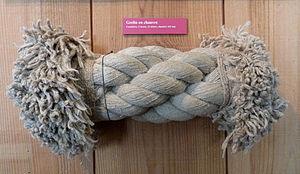
Section d'un grelin en chanvre (4 aussières, 3 torons, 12 mètres, diamètre 165 mm) exposé à la Corderie Royale de Rochefort
Le cannabis est un genre botanique qui rassemble des plantes annuelles de la famille des Cannabaceae. Ce sont toutes des plantes originaires d'Asie centrale ou d'Asie du Sud. La classification dans ce genre est encore discutée. Selon la majorité des auteurs il contiendrait une seule espèce, le Chanvre cultivé, parfois subdivisée en plusieurs sous-espèces, généralement sativa, indica et ruderalis, tandis que d'autres considèrent que ce sont de simples variétés. Les plantes riches en fibres et pauvres en Tétrahydrocannabinol donnent le « chanvre agricole » qui pousse dans les pays tempérés, exploité pour ses sous-produits aux usages industriels variés, tandis que le « chanvre indien », qui pousse en climat équatorial, est au contraire très riche en résine et exploité surtout pour ses propriétés médicales et psychotropes.
Un cordage est un terme générique de marine désignant les filins qui sont utilisés pour les manœuvres des bateaux, grelins, amarres, drisses, écoutes, haubans, etc. Dans la marine à voile ancienne, certains cordages, surtout les manœuvres dormantes étaient goudronnés.
Un grelin est un cordage de forte section utilisé pour le remorquage et l'amarrage de bateaux. Il est néanmoins plus mince, plus « grêle » que le câble.